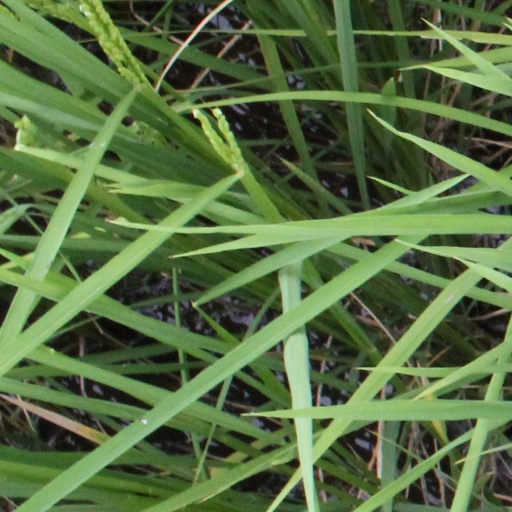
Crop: rice